History of Pomerania

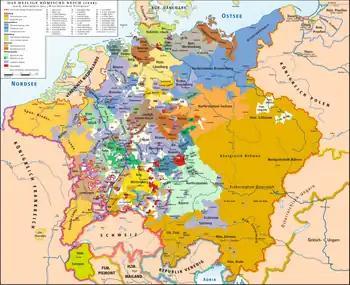
Pomerania as part of the Holy Roman Empire after the Peace of Westphalia

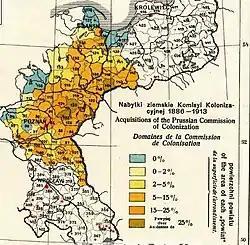
Acquisitions of land from ethnic Poles for settling ethnic German commoners by the Prussian Settlement Commission in the provinces of Posen and West Prussia (outside Prussian Pomerania)

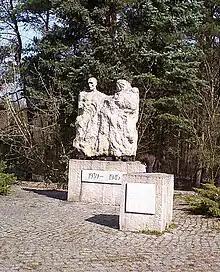
Memorial to the victims of Nazi camps in a town named Police (at that time German: "Pölitz") situated in Trzeszczyn, Wkrzańska Heath

Throughout this time, Pomerelia was within Royal Prussia, a part of the Polish–Lithuanian Commonwealth with considerable autonomy. In the late 18th century, it became a part of Prussia.